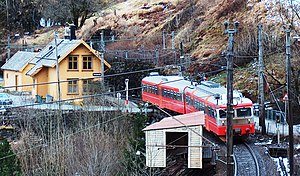
Trengereid Station
Trengereid Station er en jernbanestation på Bergensbanen, der ligger i bygden Trengereid i Bergen kommune i Norge. Stationen er lidt specielt indrettet, da den ligger ved enden af et krydsningsspor, hvoraf det meste af det ene spor ligger i tunnel. Passagererne benytter en perron, der ligger mellem sporene ved tunnelmundingen. Derudover er der en perron med en stationsbygning af træ ved sporskiftet umiddelbart syd for, men denne perron er ikke i brug.